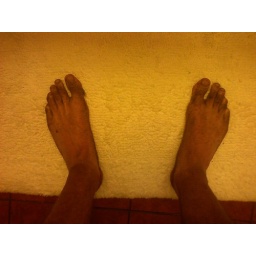
Cut the grass in bare feet. Can you say MAN